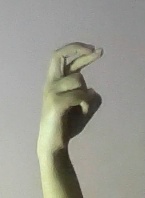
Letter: zay